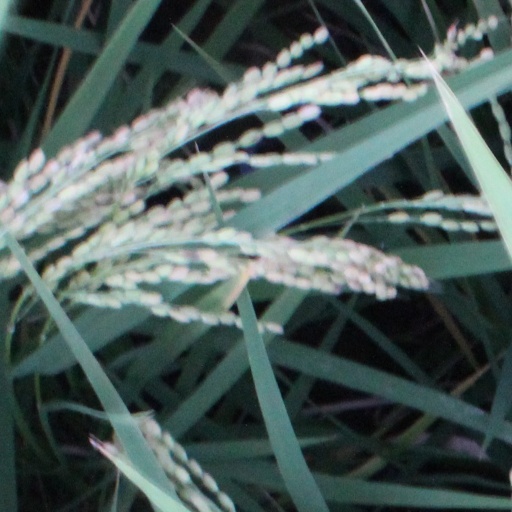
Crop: rice